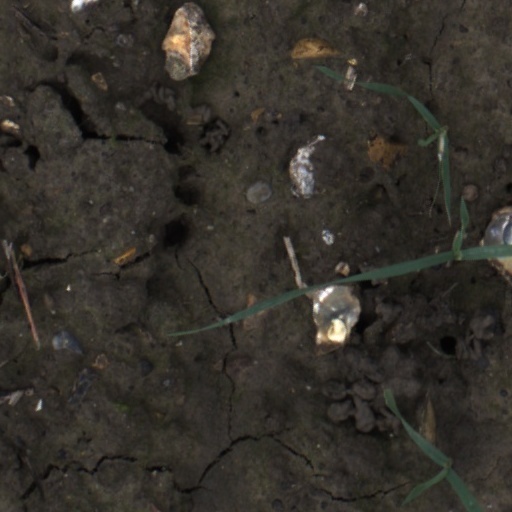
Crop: wheat